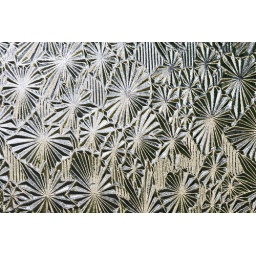
Looking out through a textured window at my sister's old house in Westchester